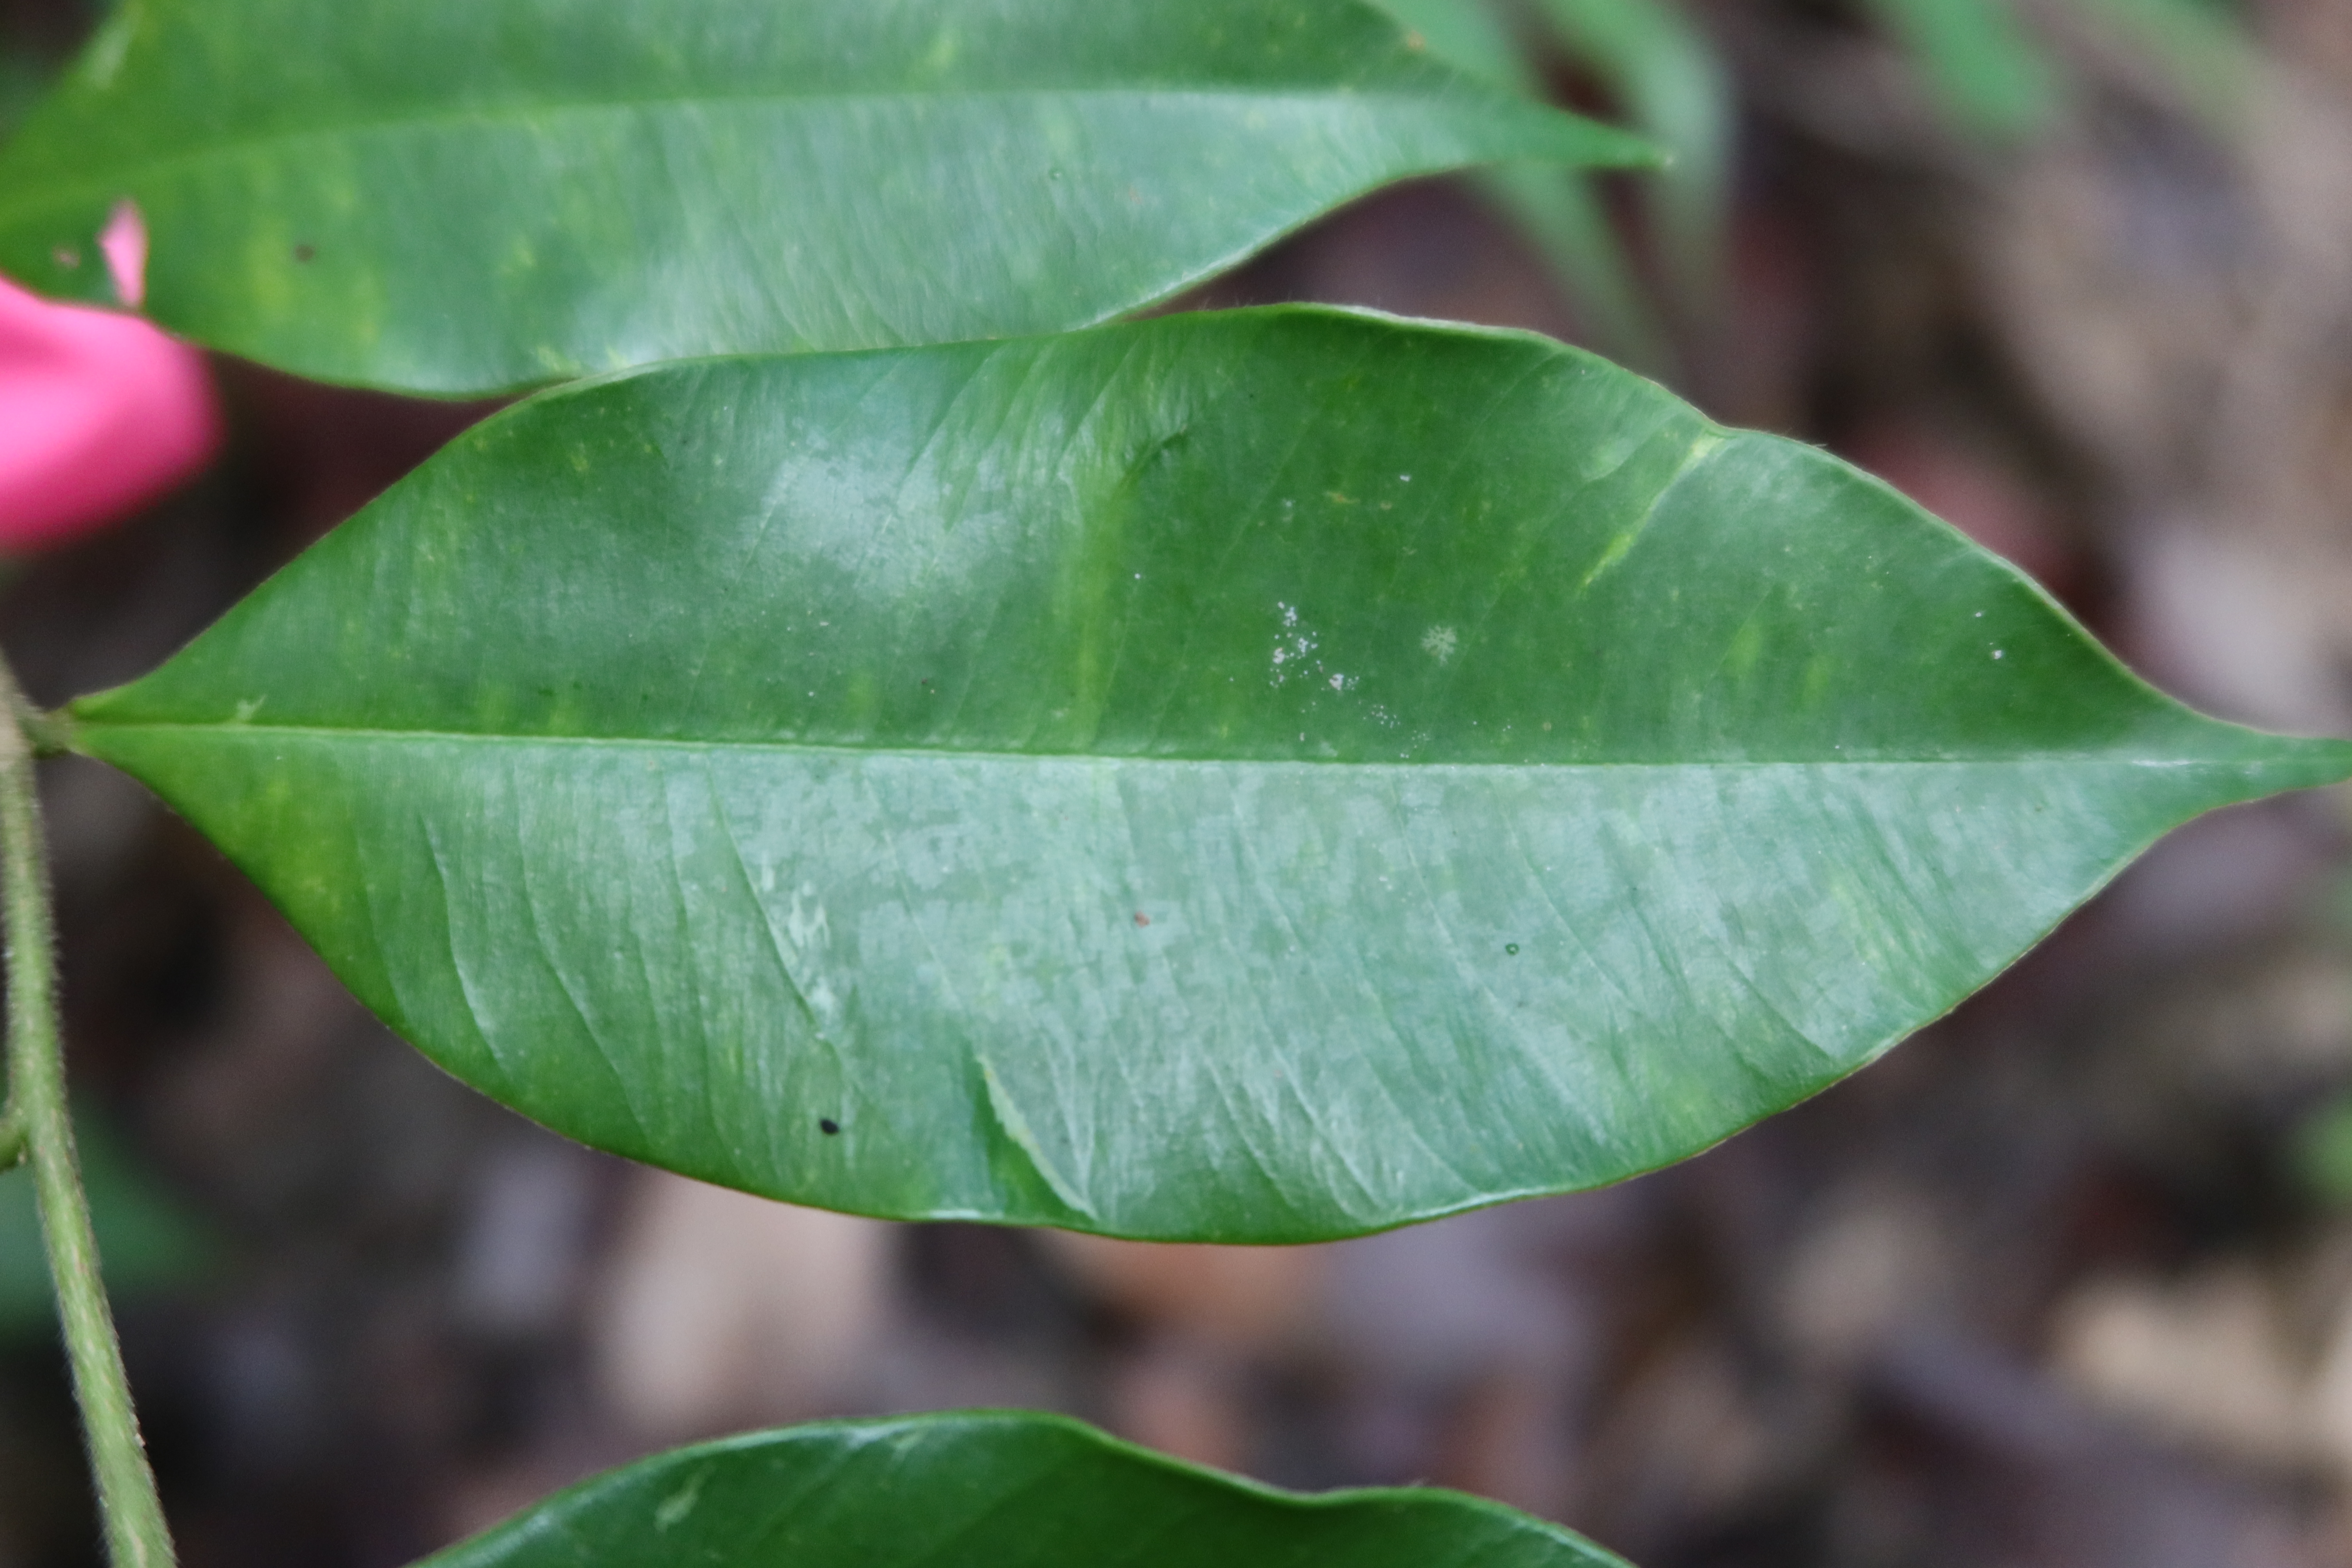
Label: Mealy bugs